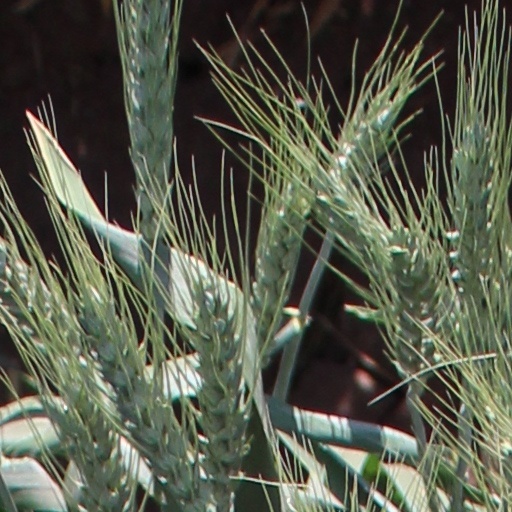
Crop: wheat